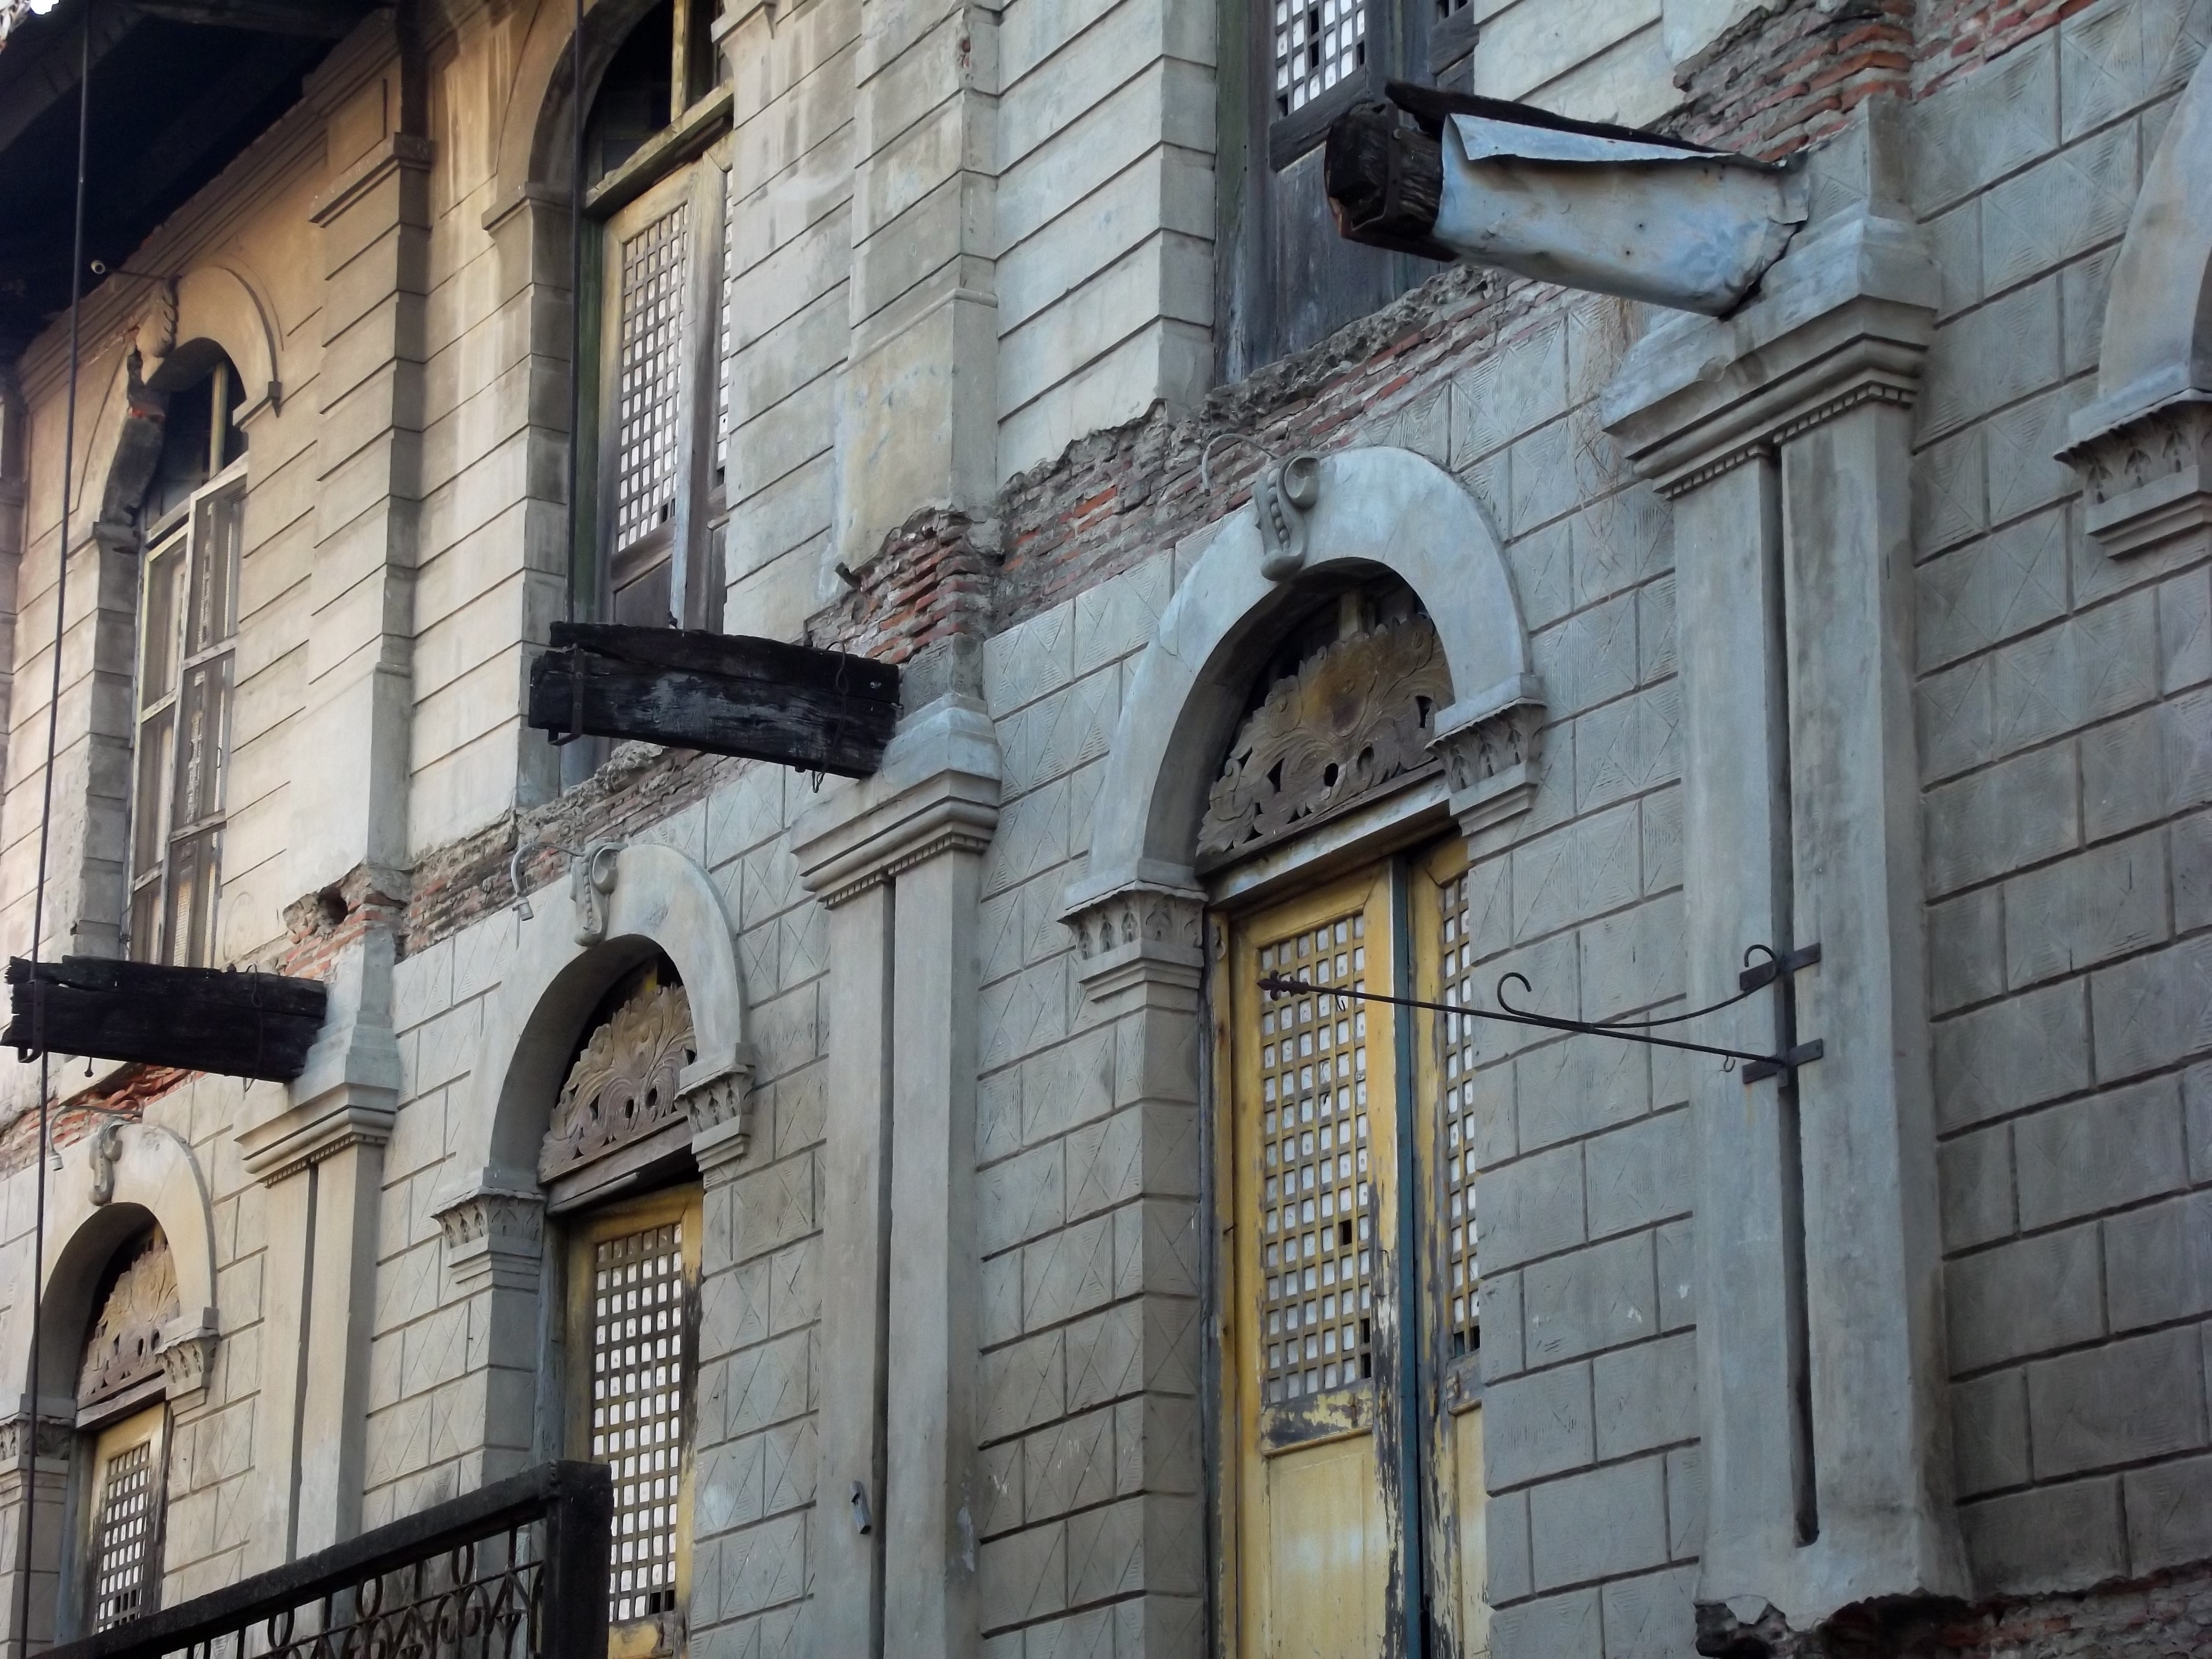
architecture, structure, road, street, house, window, town, old, alley, city, wall, downtown, facade, residence, windows, homes, synagogue, adobe, heritage, spanish, neighbourhood, urban area, human settlement, adobe wall, spanish style, spanish style home